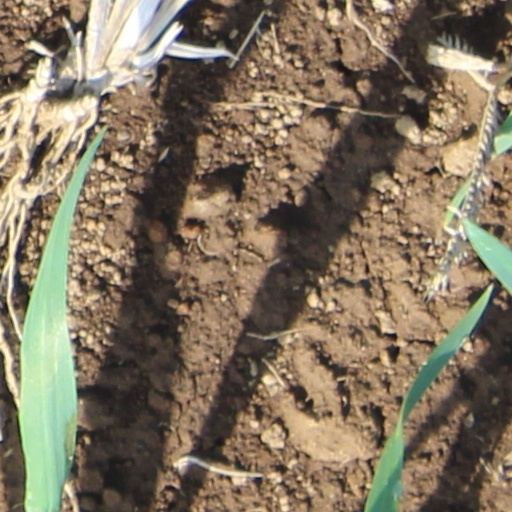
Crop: wheat